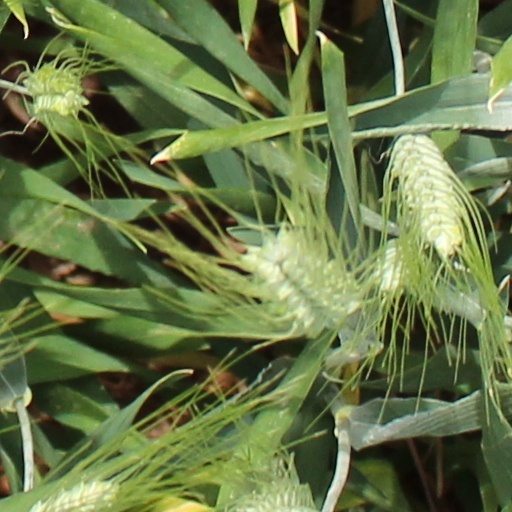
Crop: wheat